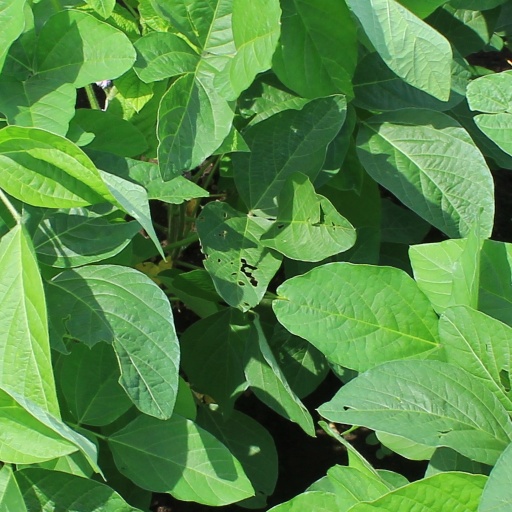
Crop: soybean